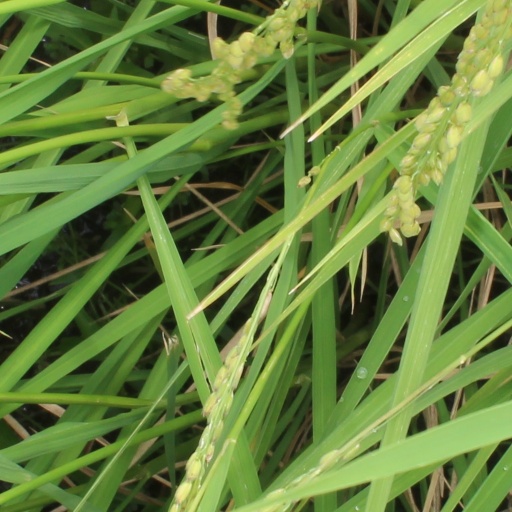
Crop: rice